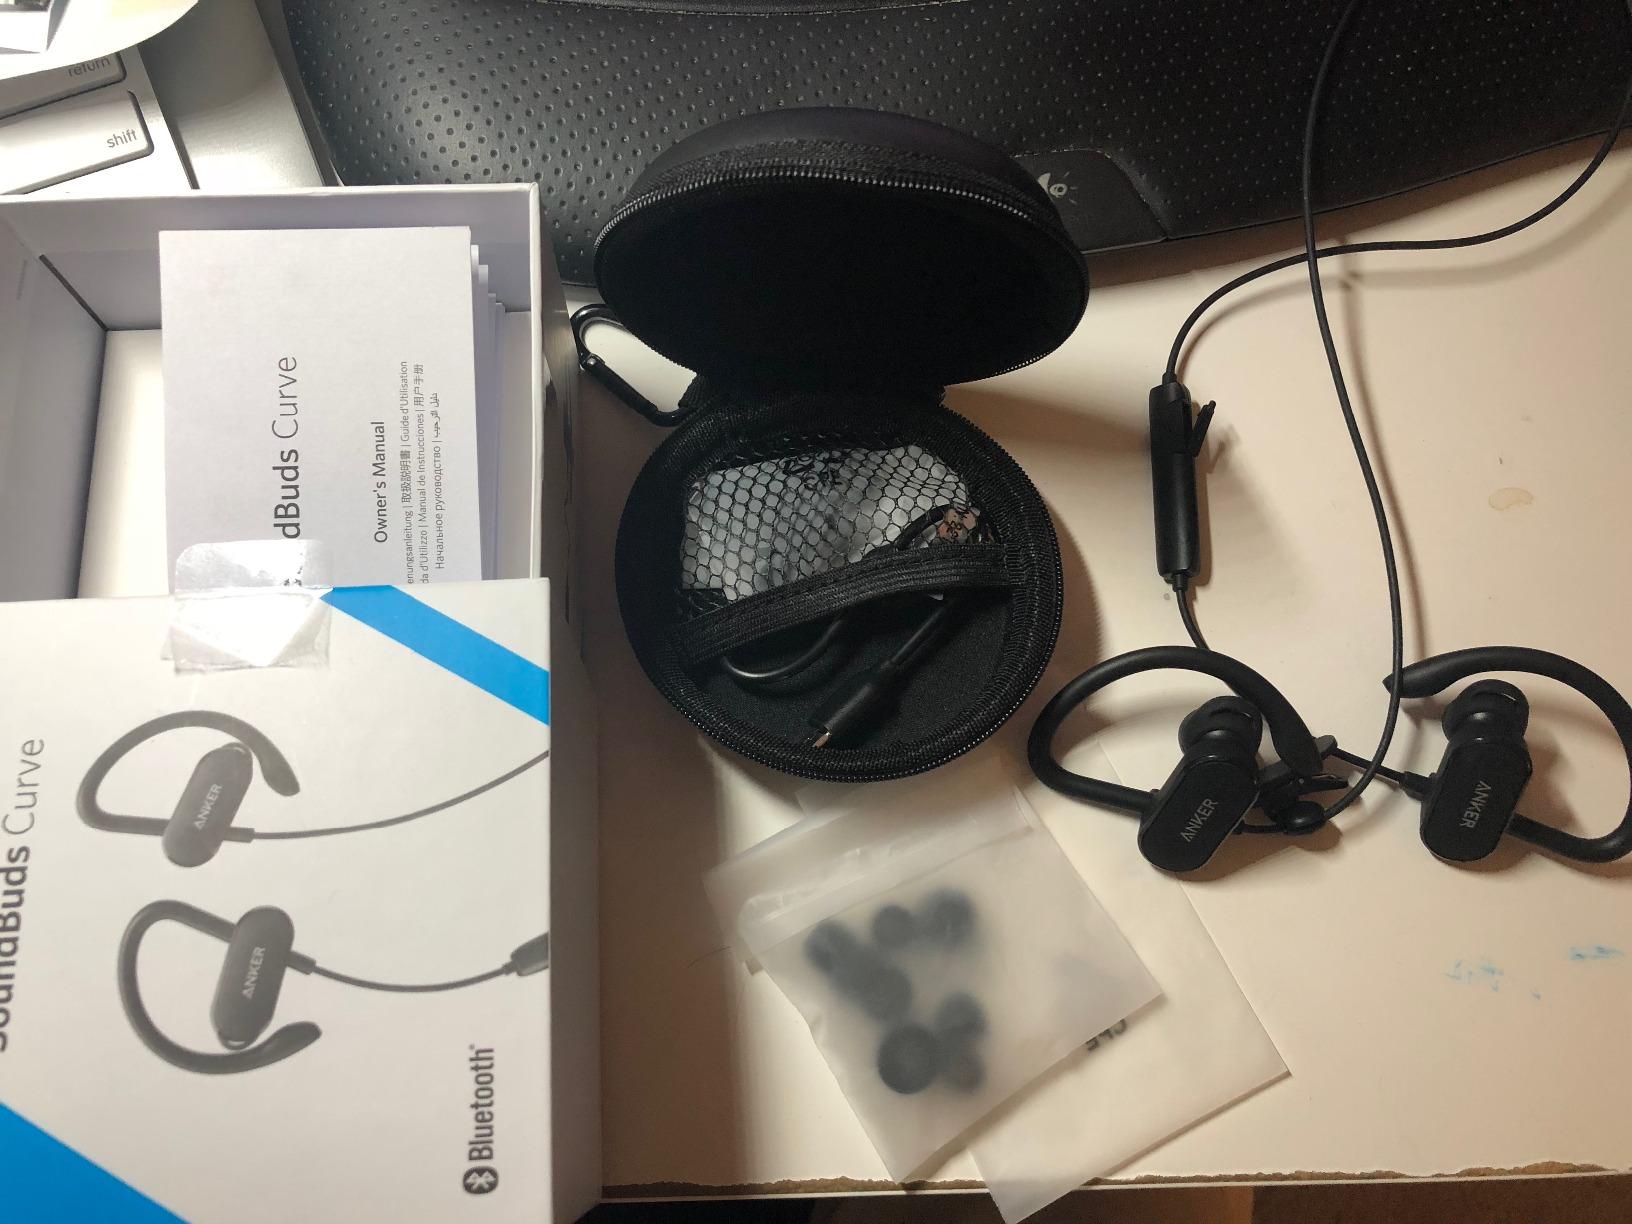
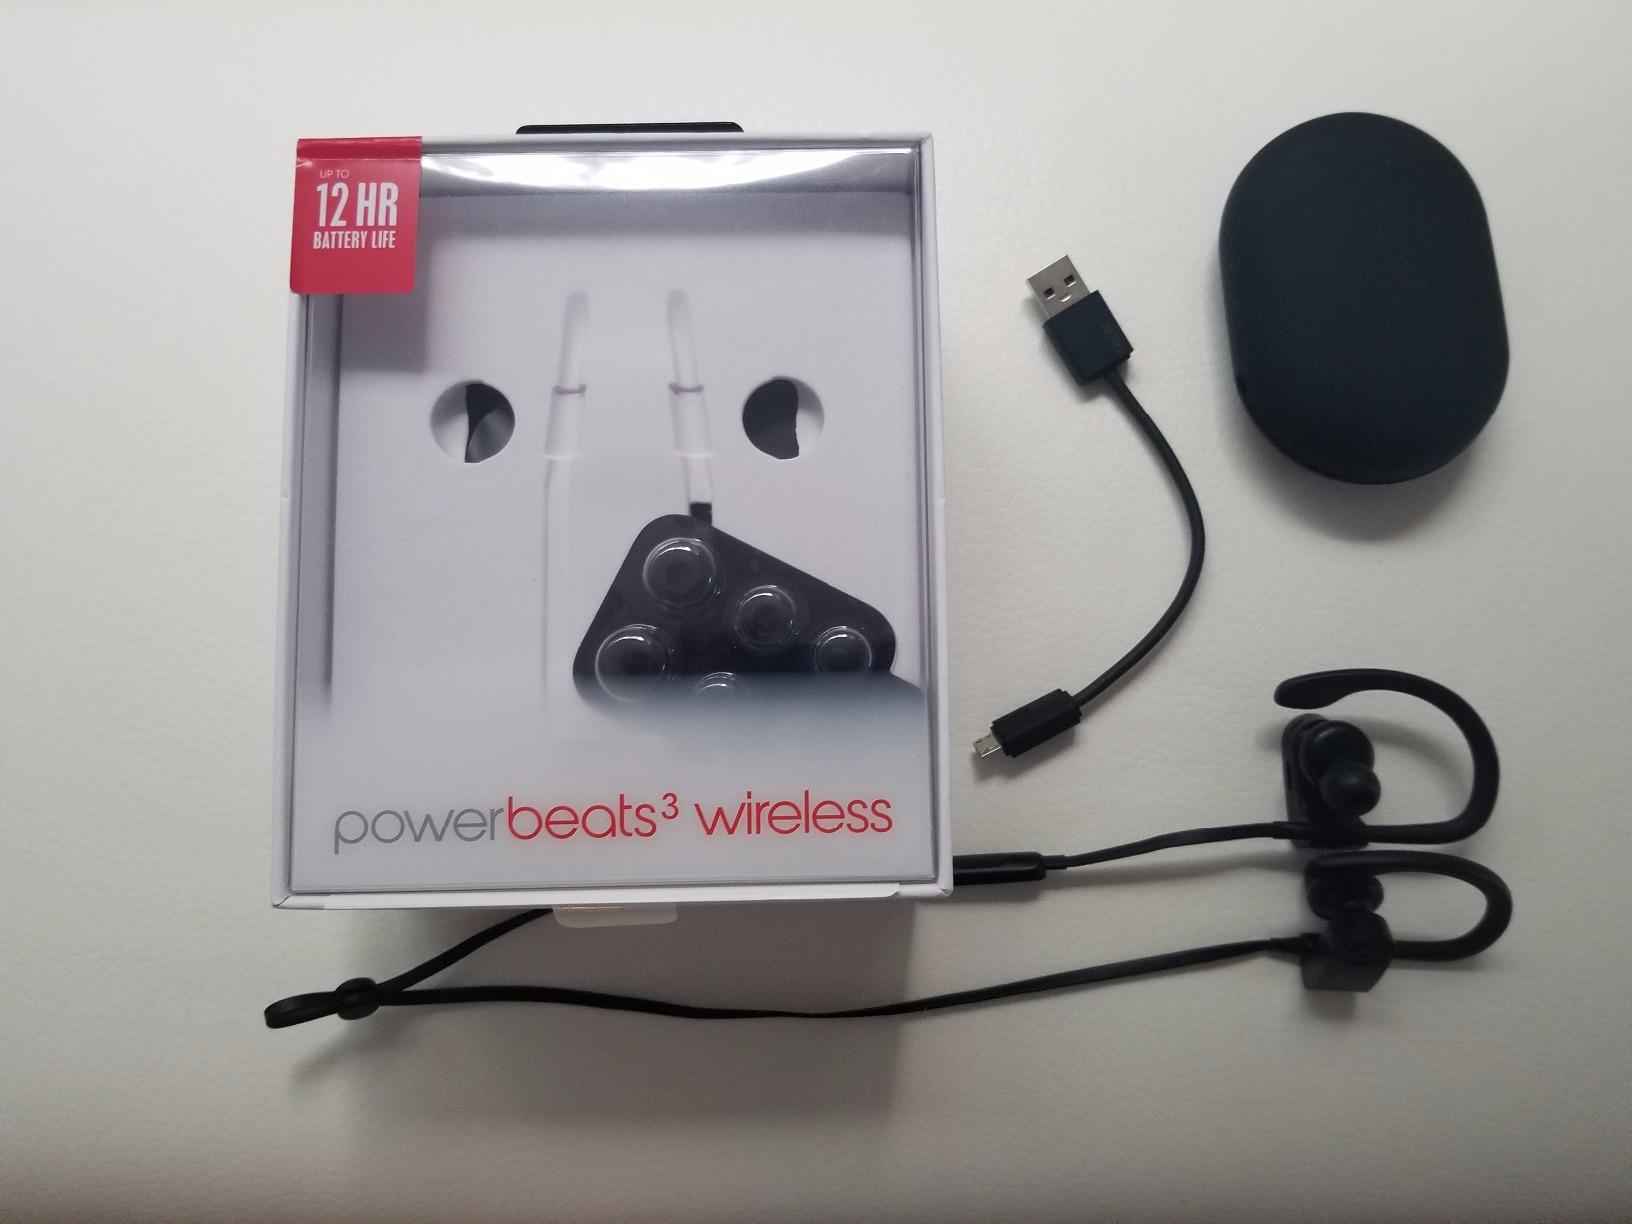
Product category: headphones
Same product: no